SS Medical Corps

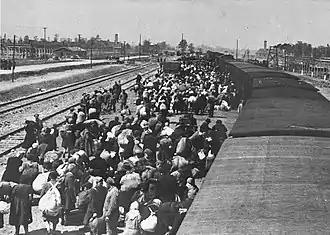
May 1944 - Jews from Carpathian Ruthenia arrive at Auschwitz-Birkenau

Between 1935 and 1938, the SS Medical Corps began to serve a more sinister purpose, with SS doctors assigned to concentration camps where they engaged in a variety of indescribably cruel human medical experiments. SS doctors were called upon in 1936 to assist with Germany's euthanasia program against the mentally disabled and physically handicapped in a program known confidentially as Operation T4. For example, they helped develop the first methods of gassing patients using carbon monoxide from the exhaust fumes of lorries (vans). Stemming from a secret memorandum signed into effect by Hitler authorizing the killing of "useless eaters" and people considered an economic burden on German society on 9 October 1939, Operation T4 eventually evolved into the Law for Euthanasia for the Incurably Ill. According to historian Götz Aly, the first commandants of the death camps at Belzec, Sobibor and Treblinka came out of Operation T4 and "were on its payroll."